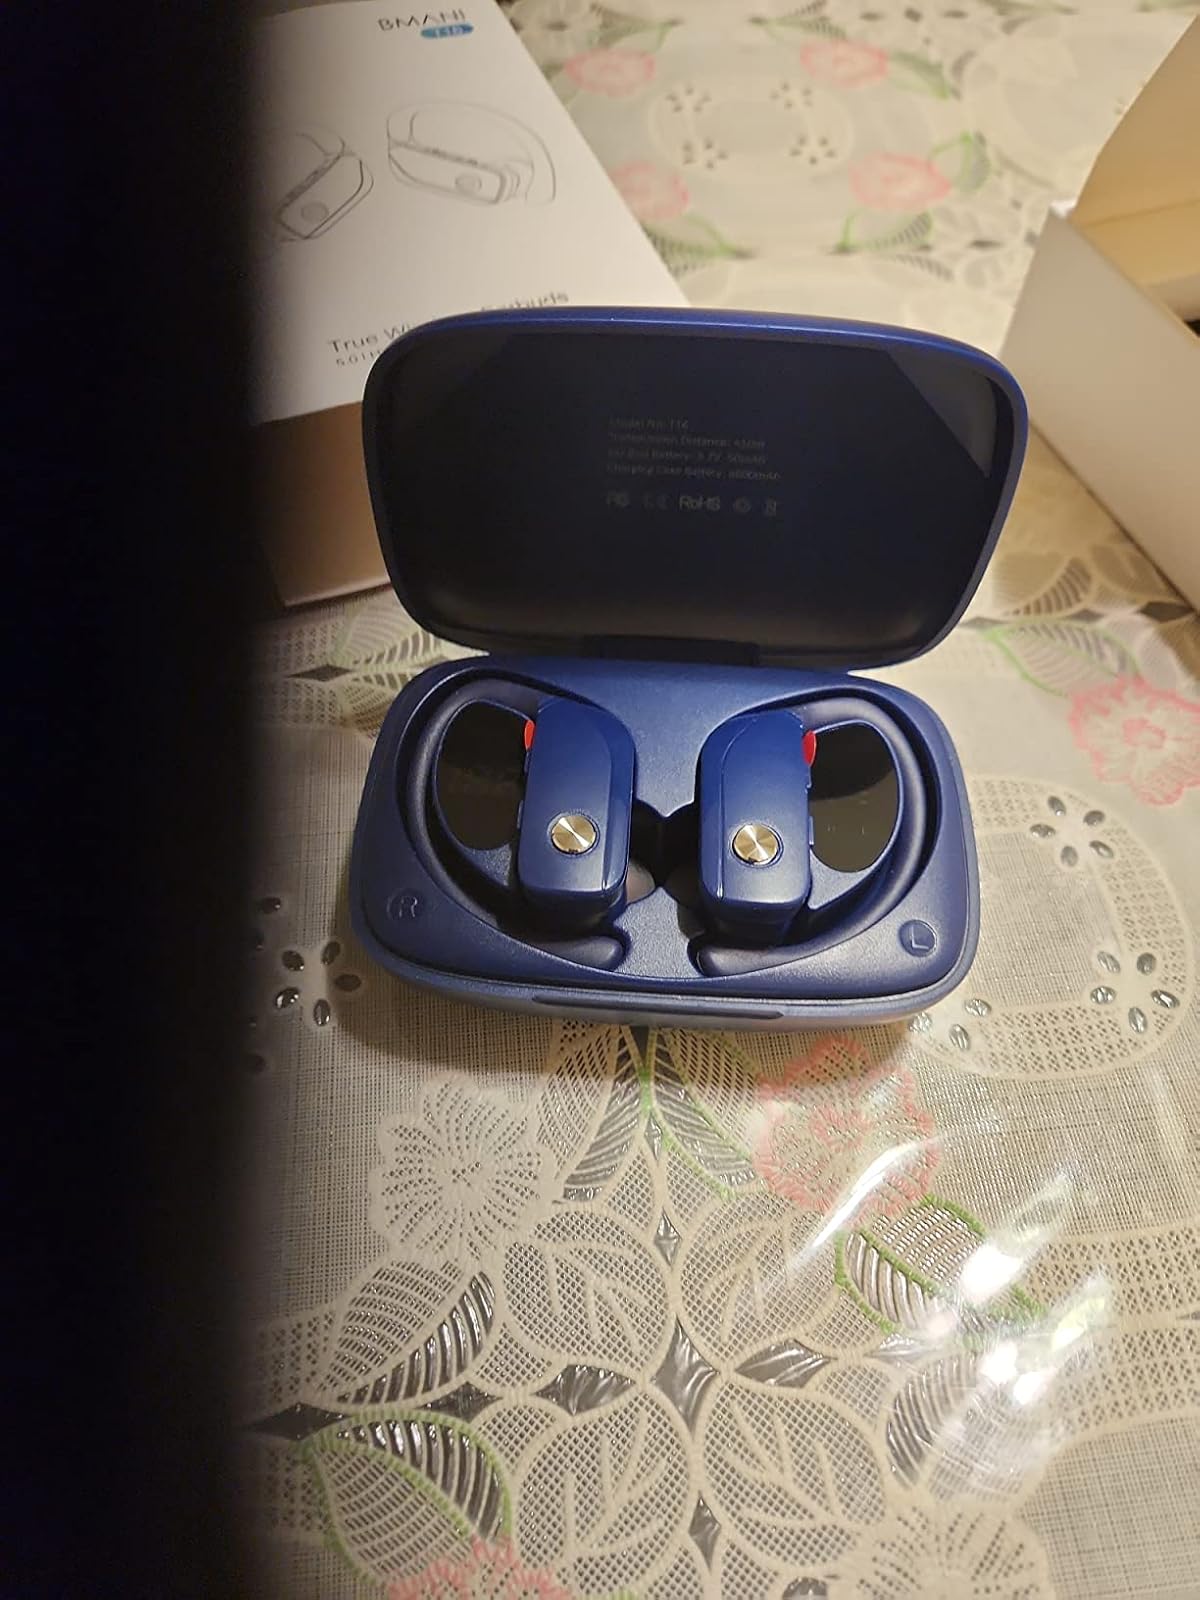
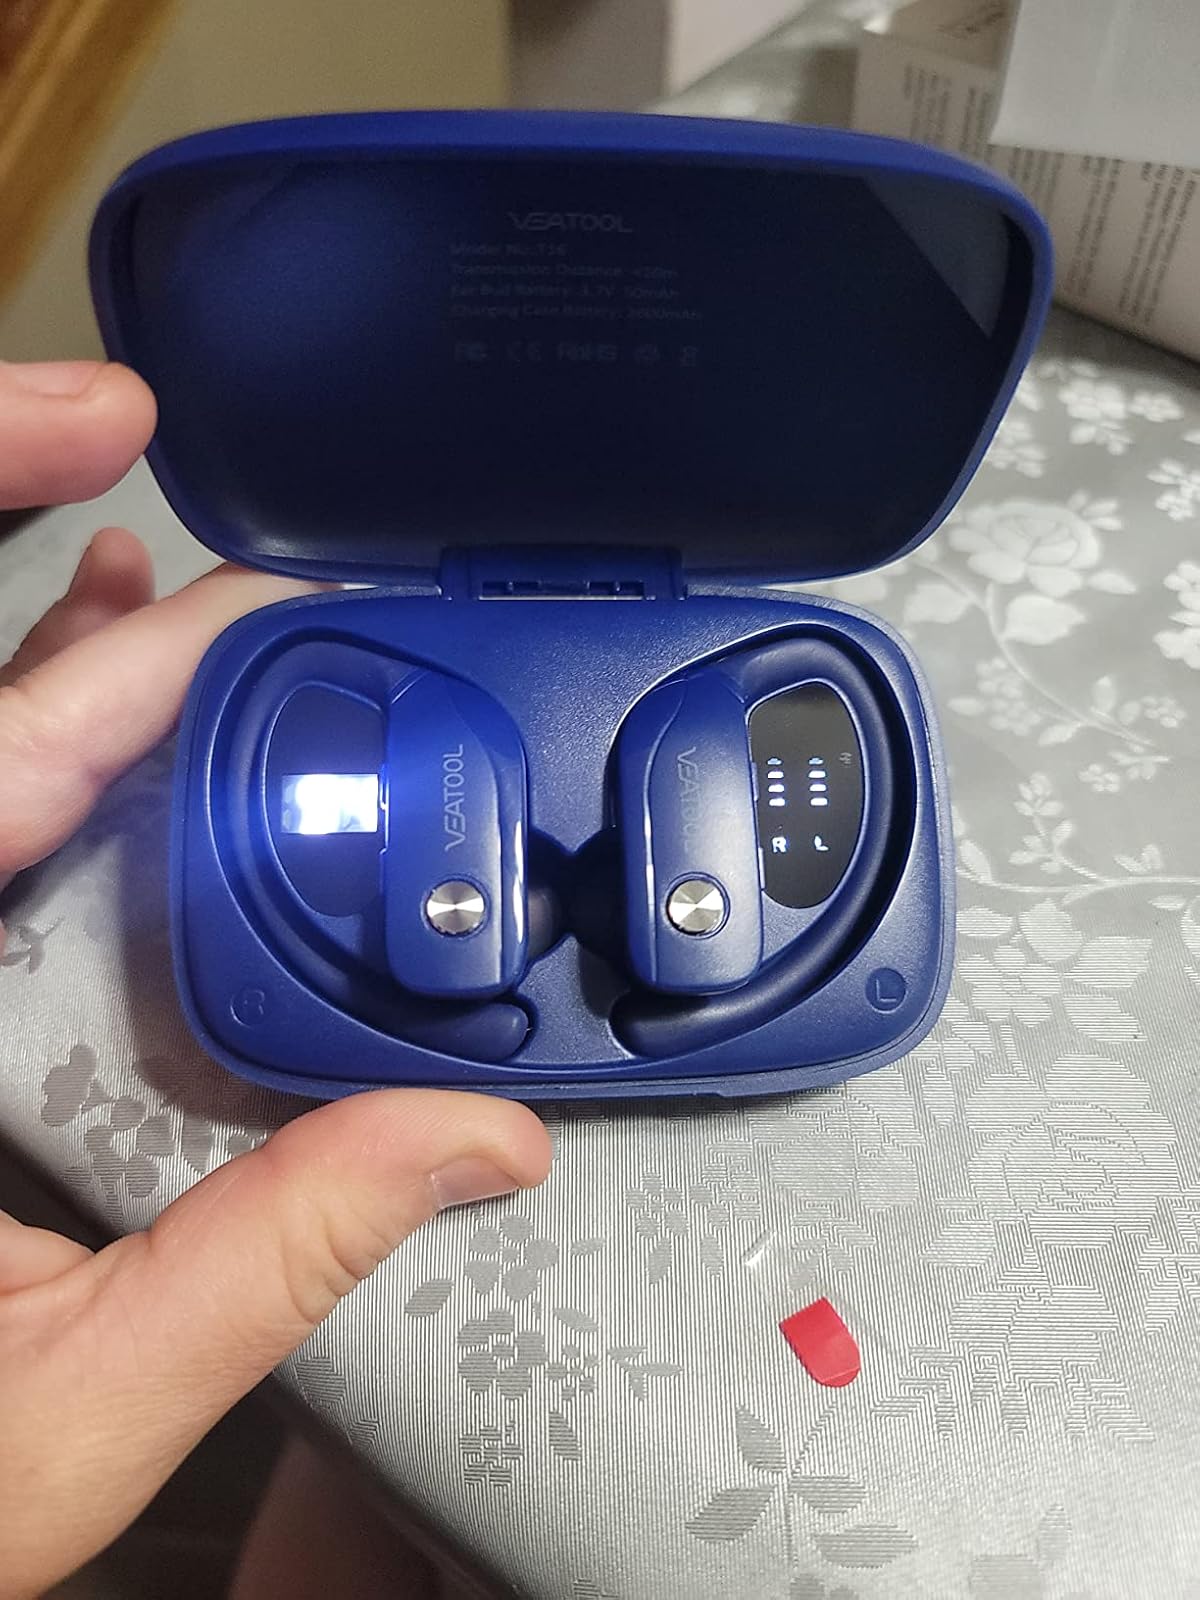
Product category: earbuds
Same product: yes